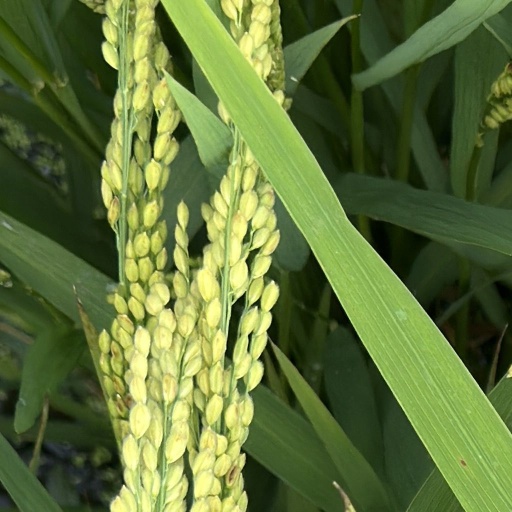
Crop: rice